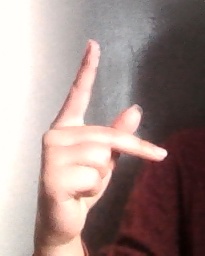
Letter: dha